Ruben Bemelmans

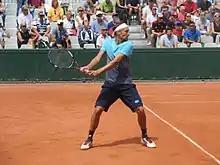
Ruben Bemelmans at the 2018 French Open

In September 2015, Bemelmans defeated Gilles Müller and Jack Sock (retired) to reach the third round of the US Open where he lost against Switzerland's Stan Wawrinka in three sets.